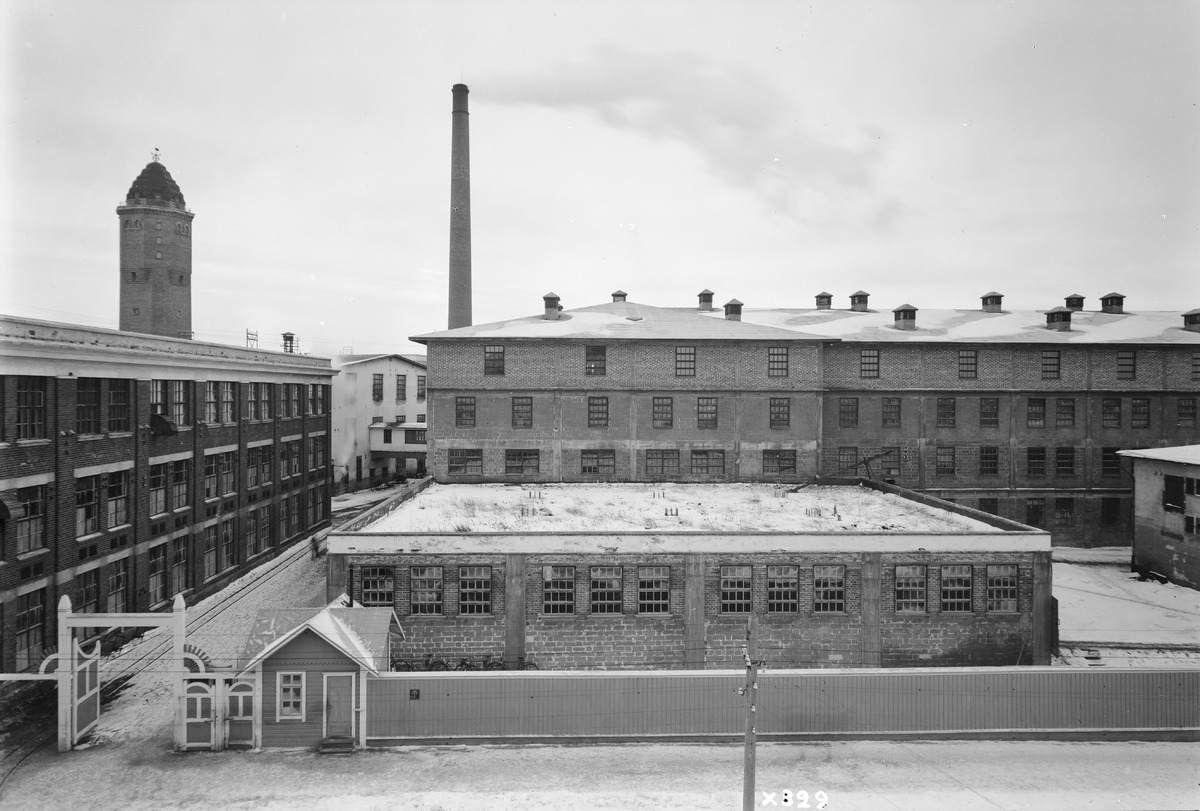
Veljekset Åström Oy:n tehdasrakennuksia
The factory buildings of Veljekset Åström Oy
sisällön kuvaus: Veljekset Åström Oy:n tehdasrakennuksia 30.1.1934. content description: The factory buildings of Veljekset Åström Oy on January 30, 1934.
Vuosi: 1934
Paikka: Suomi, Oulu, Suomi, Pohjois-Pohjanmaa, Oulu
Aiheet: Veljekset Åström Oy; ulkokuva; nahkateollisuus; tehtaat; teollisuusrakennukset; tuotantolaitokset; leather industry; factories; industrial buildings; production plants